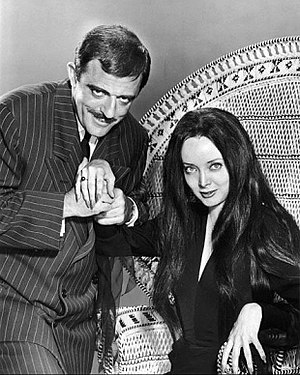
Gomez Addams
Gomez Addams (portrætteret af John Astin) med sin hustru Morticia Addams (spillet af Carolyn Jones) i 1964
Gomez Addams er en fiktive personer fra tegneserien Familien Addams.